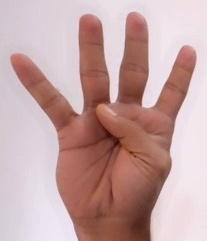
ASL sign: 4